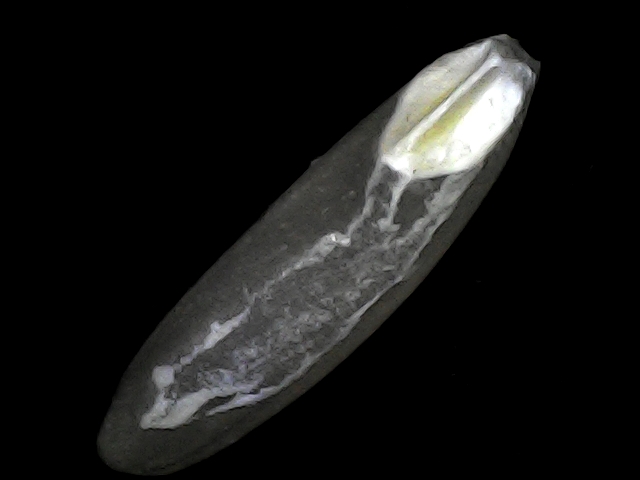
Rice variety: BRRI102